Princess Maria Annunciata of Bourbon-Two Sicilies

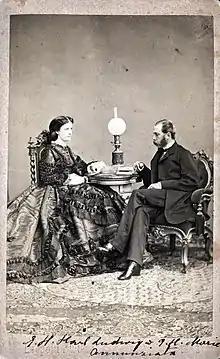
Maria Annunciata and her husband Archduke Karl Ludwig sitting at a table, c. 1870

One day after the wedding, however, Maria suffered from a seizure during mass. This in return caused many to worry over the Princess's health, and the fact the seizure had taken place in front of members of the reigning House of Habsburg. Later on it was revealed Maria was afflicted with tuberculosis.